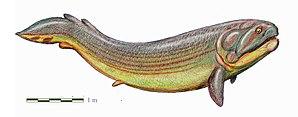
Rhizodus est un genre éteint de poissons à membres charnus au sein de la famille des Rhizodontidae. Le genre est connu au moins en Grande-Bretagne et en Irlande, il a vécu au cours du Carbonifère, il y a environ entre −336 et −300 Ma.
Les Rhizodontidae forment une famille éteinte de poissons à membres charnus au sein de l'ordre des Rhizodontida. Ils ont vécu durant la quasi totalité du Dévonien et du Carbonifère, il y a environ entre −416 et −300 Ma.